PS Sandown (1934)

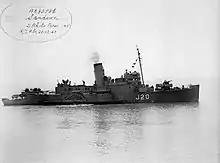
HMS Sandown in service as an anti-aircraft ship in December 1942.

At the outbreak of the Second World War, she was requisitioned by the Admiralty and converted to a minesweeper with the pennant number J.20, initially serving with the 10th Flotilla in the English Channel as the senior officer's vessel. On 27 May 1940, "Sandown" led the flotilla to the Dunkirk evacuation, returning with them on the following day and then operating independently. On 1 June, she rescued 250 men from a grounded drifter. The total number of men rescued by "Sandown" during the operation was 1,861. In 1942, she was reequipped as an anti-aircraft ship, later supporting the Normandy landings and the Battle of the Scheldt. She was returned to her owners in 1945.